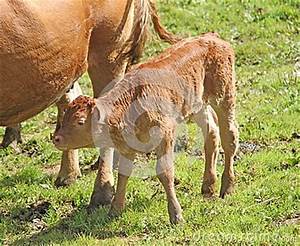
Label: mucca